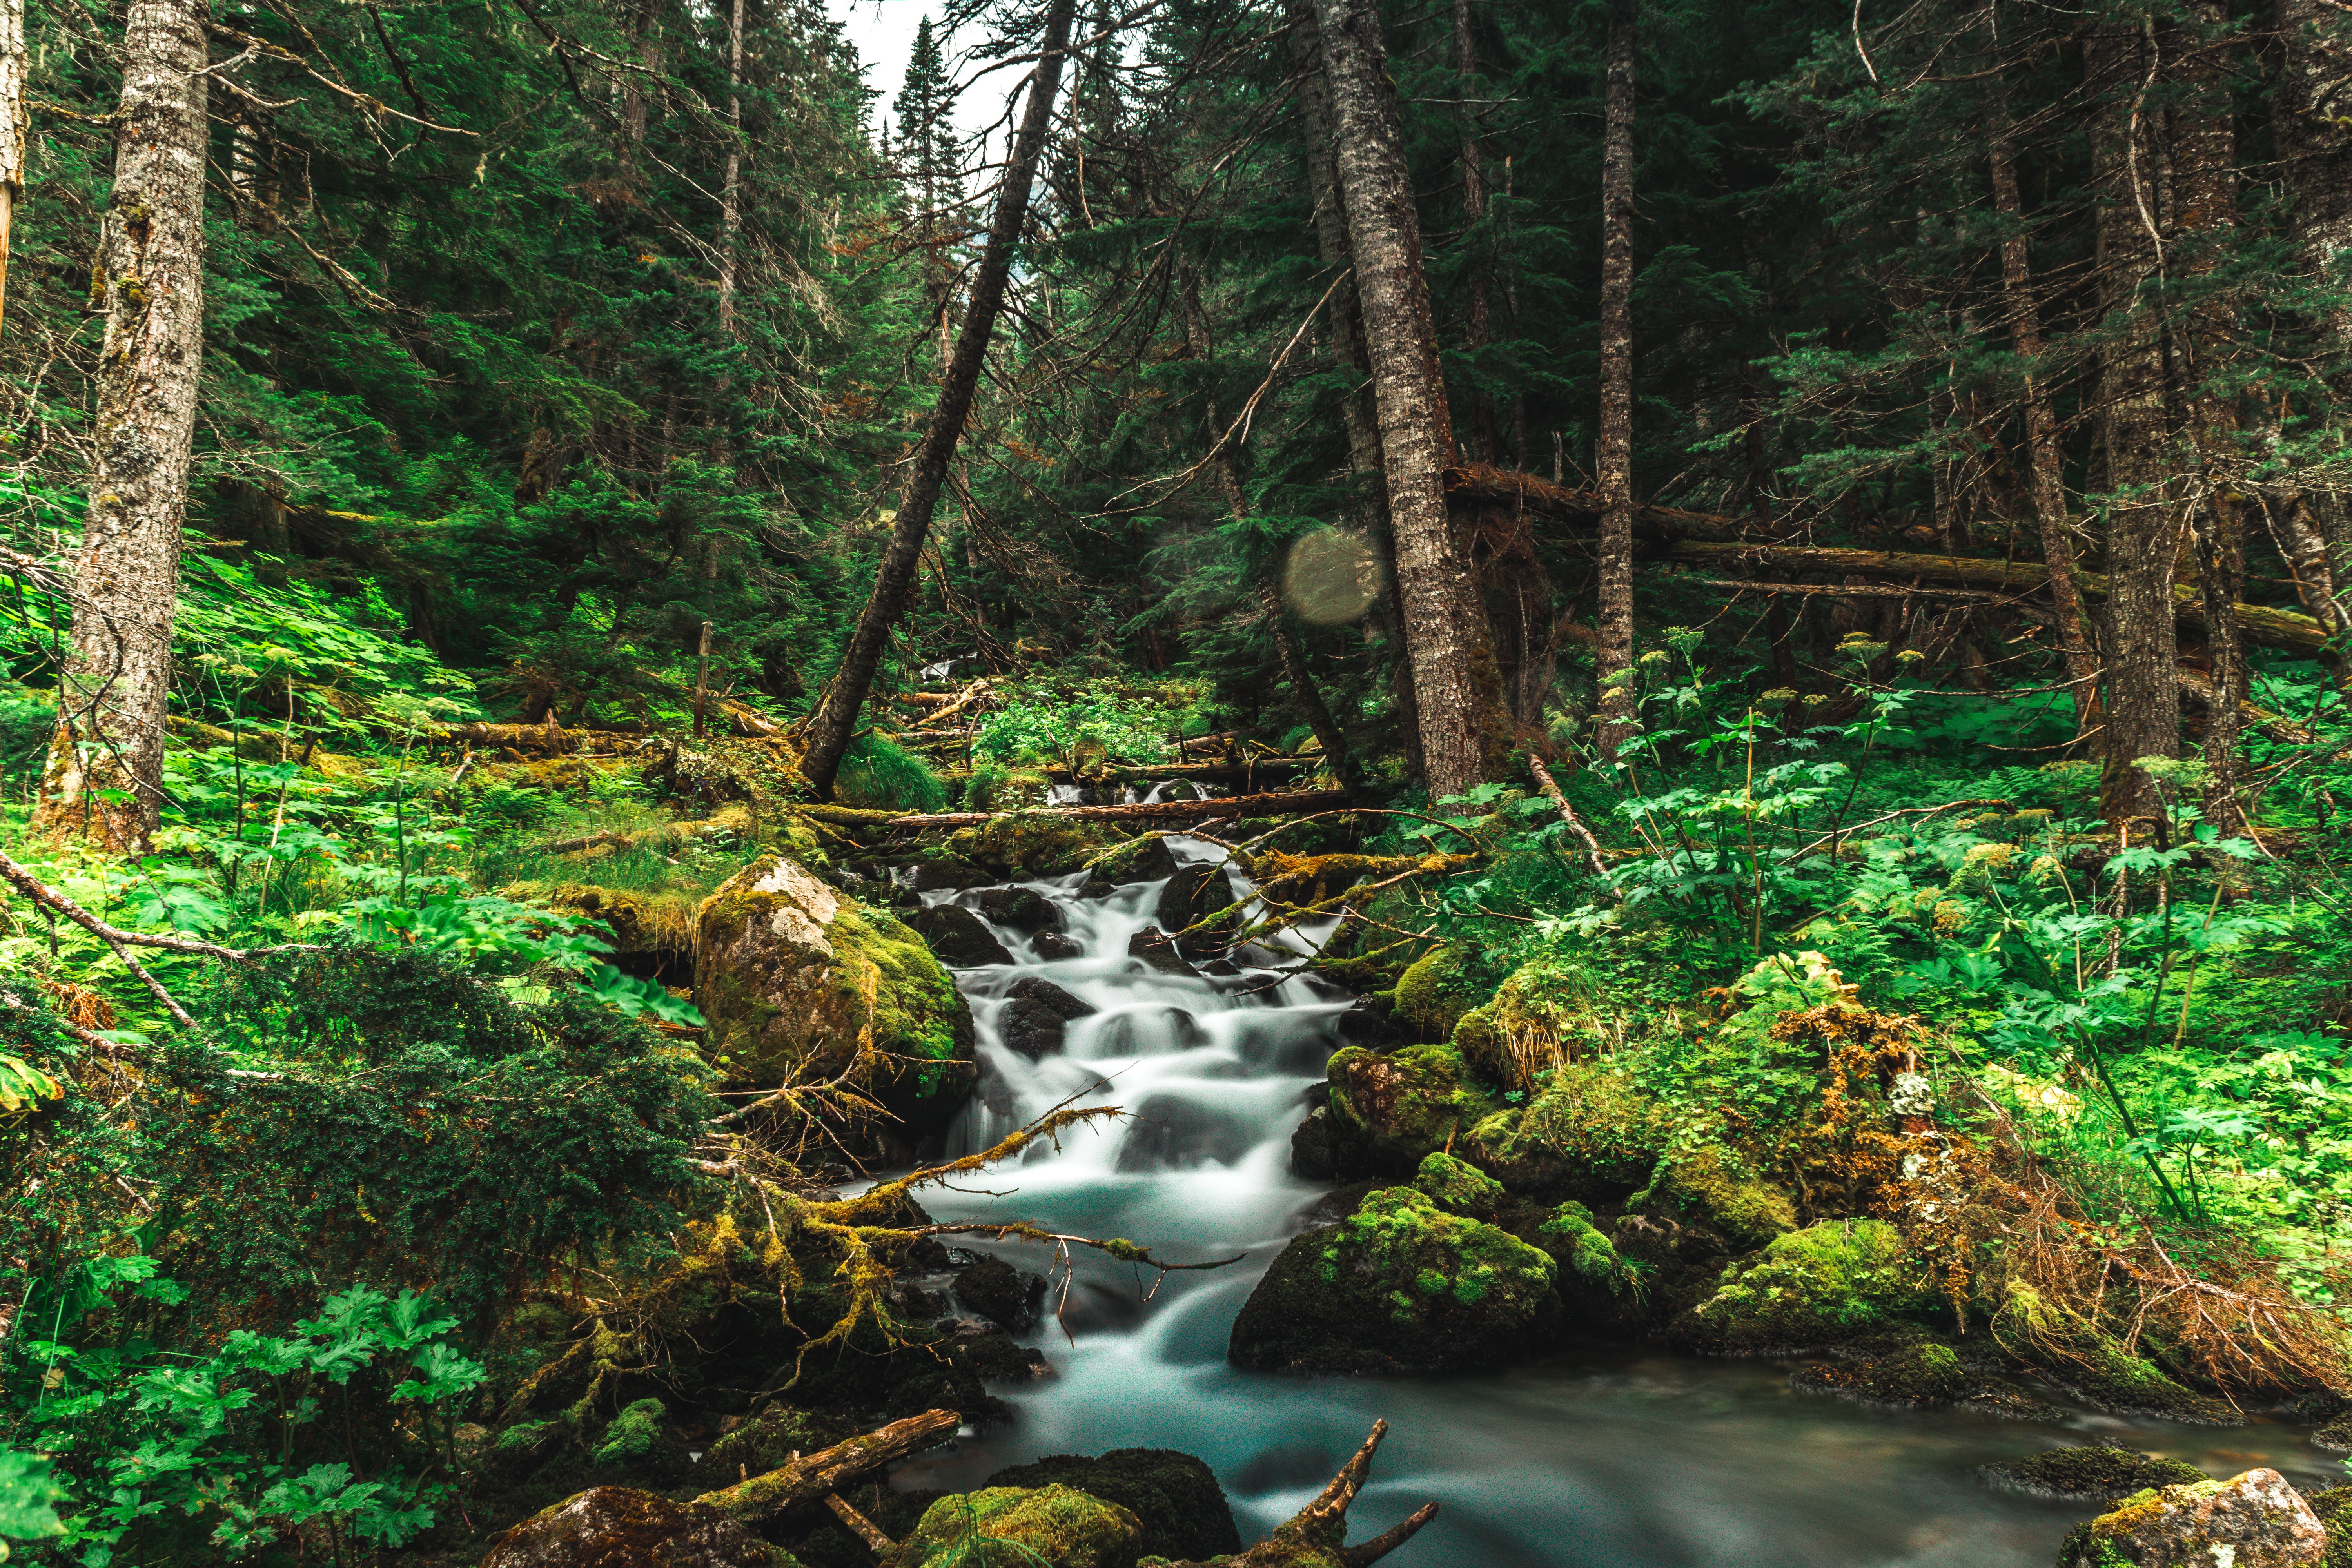
forest, waterfall, wilderness, trail, stream, jungle, body of water, vegetation, rainforest, ravine, woodland, habitat, water feature, ecosystem, watercourse, nature reserve, biome, old growth forest, natural environment, temperate broadleaf and mixed forest, temperate coniferous forest